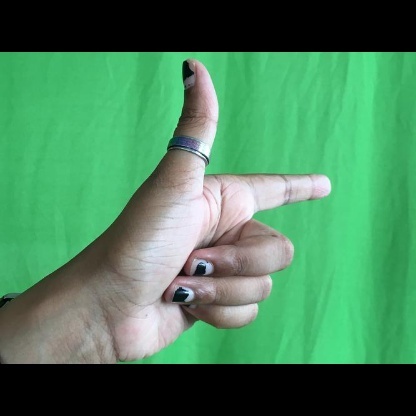
Mudra: Chandrakala